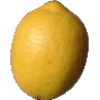
Label: lemon